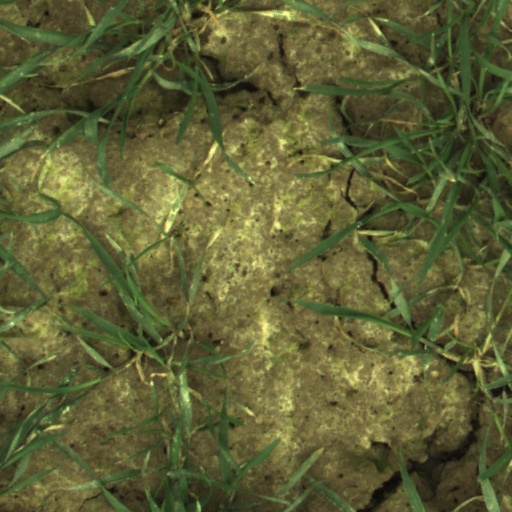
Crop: wheat